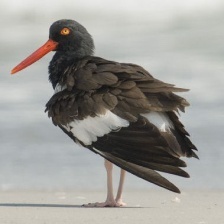
Species: OYSTER CATCHER
Scientific name: HAEMATOPUS
ImageNet parent category: oystercatcher